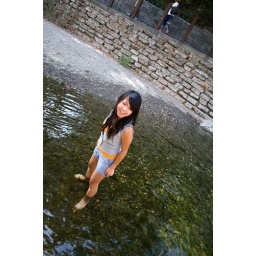
playing in the dirty water filled with moss. yum.